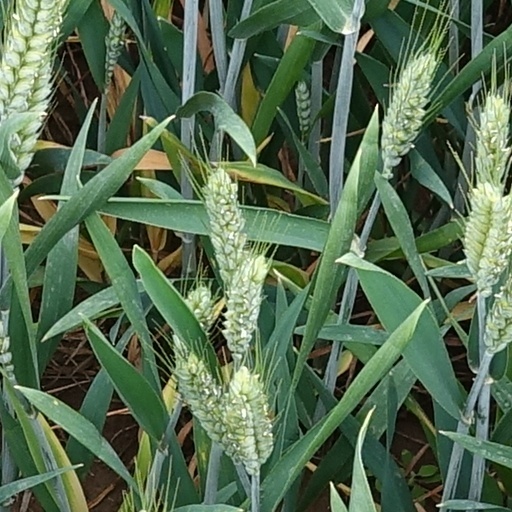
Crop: wheat